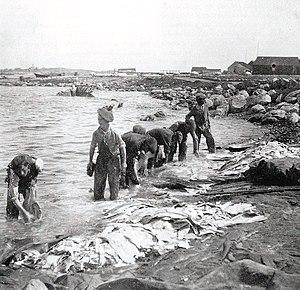
Graviers au travail vers 1904 (probablement à Saint-Pierre-et-Miquelon) (photographie de Mickaël Dhoste, musée d'ethnographie de l'université de Bordeaux).
Un gravier (métier), chez les Terre-Neuvas, était une personne chargée d'étaler et de faire sécher la morue ou d'autres poissons sur les graves, les terrains caillouteux du rivage. Ce travail souvent fait par de jeunes garçons était fréquent à Saint-Pierre-et-Miquelon, sur la French Shore de Terre-Neuve ou sur quelques côtes aux alentours des ports terre-neuvas de France, mais dans ce dernier cas, souvent fait par les femmes.